Death of Slobodan Milošević

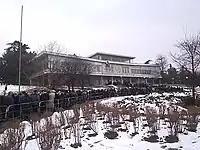
People paying their respects in front of the Museum of Yugoslav History

There was a strong controversy across Serbia regarding Milošević's funeral, as the Socialist Party and nationalist leaders demanded that it should be state-sponsored and high-profile. In particular, it was argued that Milošević ought to have a prominent resting place in the "Alley of the Greats," where other Serbian leaders are buried, which the Tribunal rejected. As a result, the Socialist Party threatened to withdraw its support, which was essential for the ruling coalition. Finally, the Tribunal decided that Milošević should have a private burial in his hometown, Požarevac. Nevertheless, a farewell ceremony was organised by the Socialist Party outside the federal parliament in Belgrade. About 50,000 of Milošević's supporters attended the ceremony, which turned into a mass demonstration, with a succession of fiery speeches by prominent supporters. Afterwards, Milošević's coffin was taken to his hometown for burial in the backyard of his family home. Milošević's family and close friends pulled out of his funeral, citing anonymous threats and contradictory statements from Serbian authorities regarding the requested guarantees that they would not be arrested. Milošević's daughter Marija stated that the Socialist Party had hijacked the funeral for political ends.